U.S. Route 202 in Pennsylvania

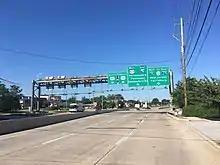
US 202 southbound approaching Gulph Road in King of Prussia

Past the US 422 interchange, the US 202 freeway enters Upper Merion Township in Montgomery County and continues into the community of King of Prussia. The route runs past office parks and businesses south of the Village at Valley Forge, a residential and retail development which contains the King of Prussia Town Center lifestyle center, with the southbound ramp to westbound US 422 and Swedesford Road parallel to the southbound lanes. The freeway comes to a modified cloverleaf interchange with I-76. This interchange provides all connections between I-76 and US 202, with the ramp from northbound US 202 to eastbound I-76 splitting from US 202 south of the US 422 interchange. In the southbound direction, a parallel ramp splits off to serve eastbound I-76, westbound US 422, and Swedesford Road. I-76 heads west to provide access to the Pennsylvania Turnpike at the western terminus of I-276 at the Valley Forge interchange and east to provide access to the city of Philadelphia. Following this interchange, the freeway ends and US 202 becomes West Dekalb Pike, an eight-lane divided highway with at-grade intersections. The route heads into business areas and intersects Gulph Road, at which point it passes southeast of the King of Prussia shopping mall. At the junction with Mall Boulevard/Shaffer Road, the roadway reduces to five lanes with two northbound lanes and three southbound lanes. Following the Allendale Road/Forge Road intersection, the divided road narrows to four lanes, with two lanes in each direction. The route runs between commercial establishments to the northwest and residential areas to the southeast, coming to a bridge over the Pennsylvania Turnpike (I-276). US 202 continues southeast of a neighborhood and heads past more businesses, reaching an intersection with Henderson Road. From here, the route becomes East Dekalb Pike and runs through more commercial areas, crossing the Chester Valley Trail and bending to the north-northeast.